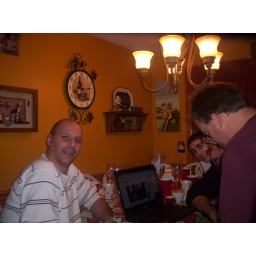
the guys stayed in the kitchen playing with the computer...the girls talked therapy in the dining room!